Sergei Dobrotvorsky

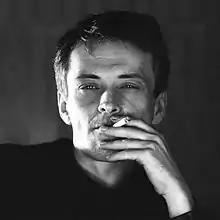
Sergei Dobrotvorsky

Sergei Nikolaevich Dobrotvorsky (January 22, 1959, Leningrad — August 27, 1997, St. Petersburg) was a Soviet and Russian actor, director and screenwriter, film critic, journalist. Member of the Union of Cinematographers of the Russian Federation. Member of the expert commission of the State Film Agency of Russia. Member of FIPRESCI. Author of more than six hundred publications on the history and theory of cinema, reviews, reviews, etc., published in Russia, the CIS countries and abroad.